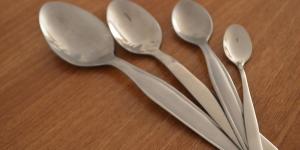
cuanto es una cucharada en ml